Rob Morrow

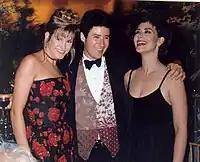
Cynthia Geary, Rob Morrow and Janine Turner at the 45th Primetime Emmy Awards Governor's Ball, September 1993

Morrow has a recurring role on the Showtime drama "Billions" as judge Adam DeGiulio.